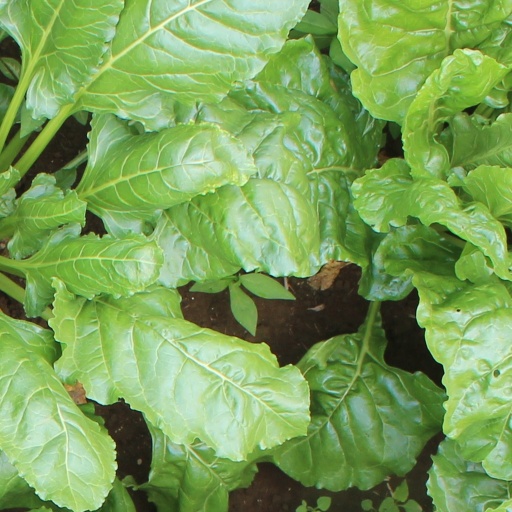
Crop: sugar beet